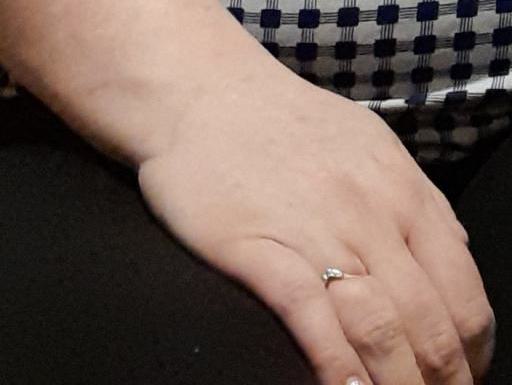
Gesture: no_gesture